2023 Michigan State University shooting

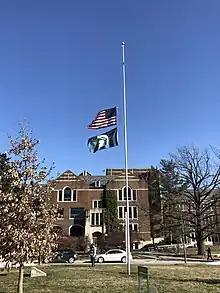
United States and Michigan State University flags fly at half-staff in front of the MSU Union in the aftermath of the attack

On February 14, the day after the shooting, Whitmer ordered all flags in Michigan to be flown at half-staff in honor of the victims. United States President Joe Biden expressed condolences, and called for gun control. Biden noted that he was speaking on the fifth anniversary of the Stoneman Douglas High School shooting.